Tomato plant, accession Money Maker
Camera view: tilt-top (135 deg); turntable rotation: 180 degrees
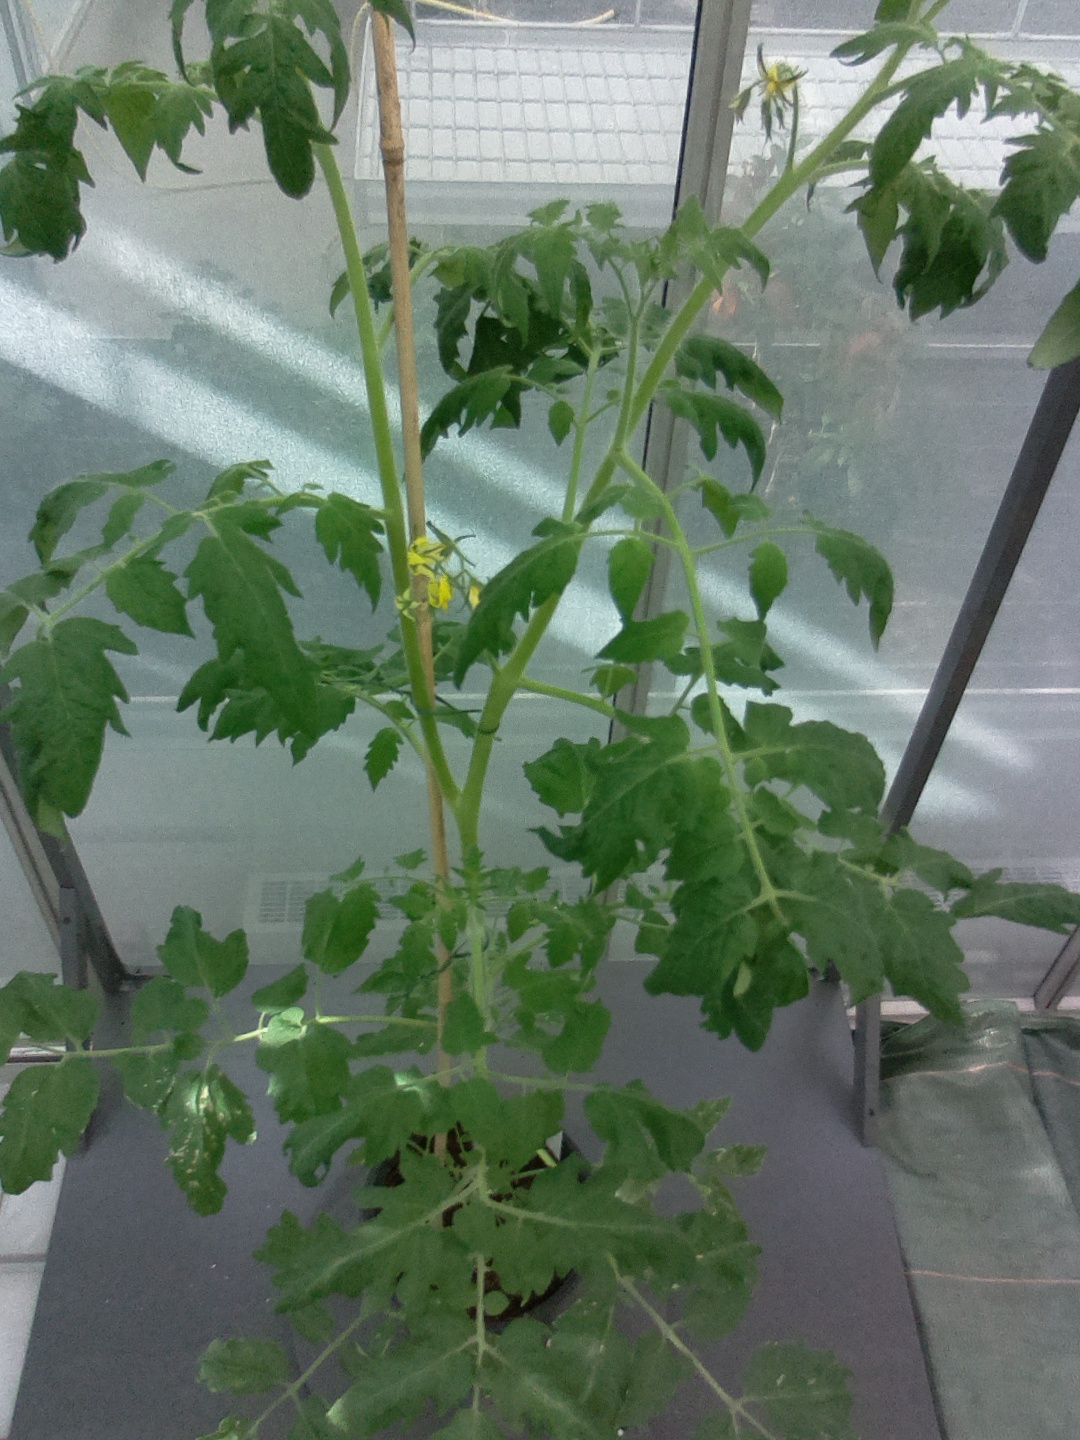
BBCH growth stage 64: 40%-50% of flowers open